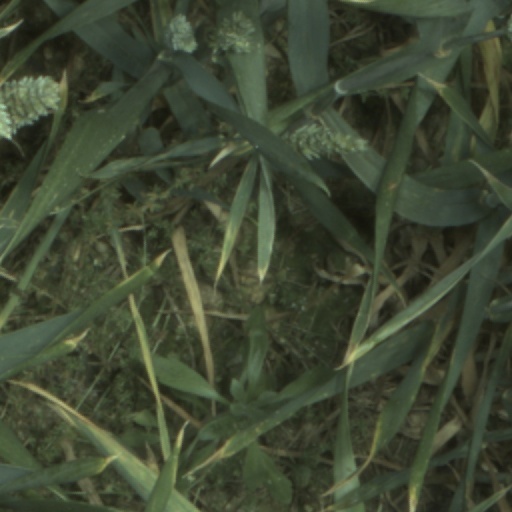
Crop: wheat